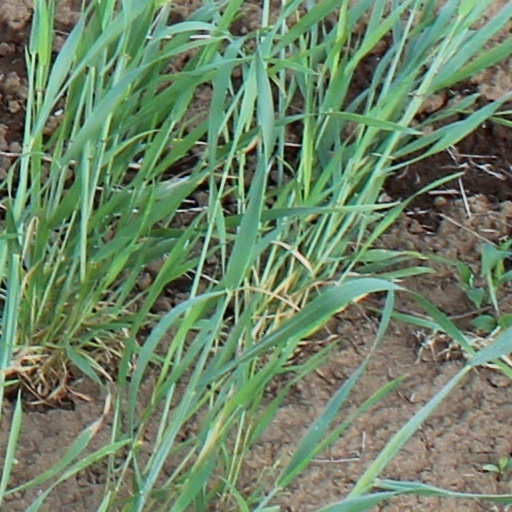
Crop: wheat